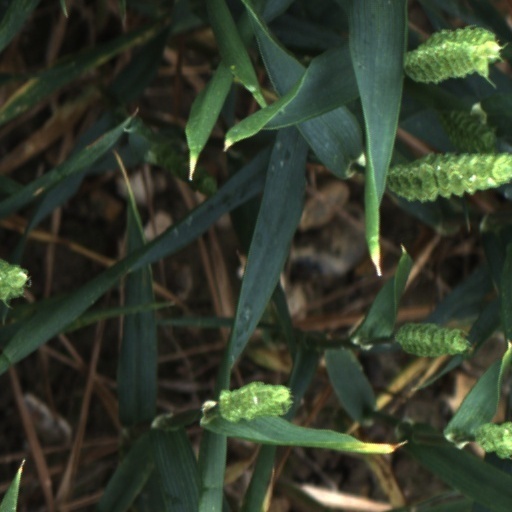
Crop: wheat